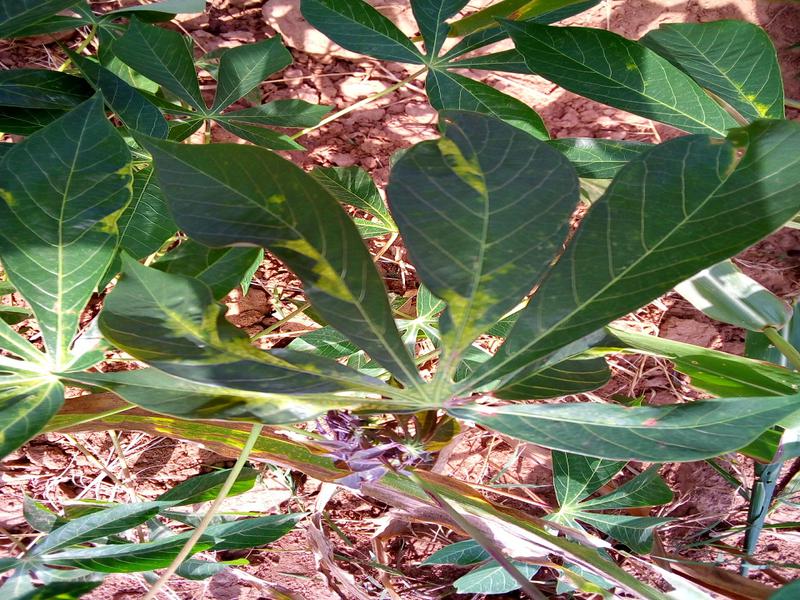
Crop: cassava
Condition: mosaic_disease